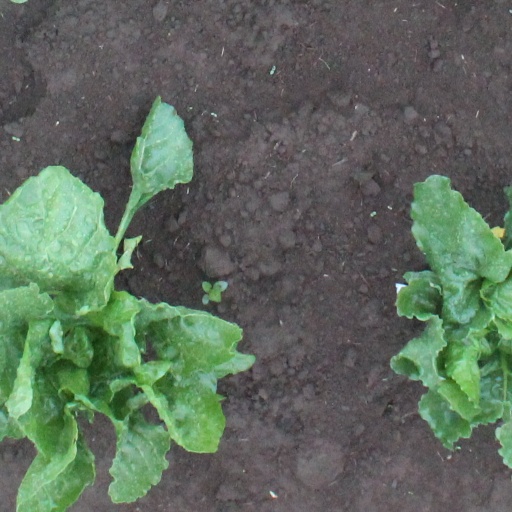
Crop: sugar beet